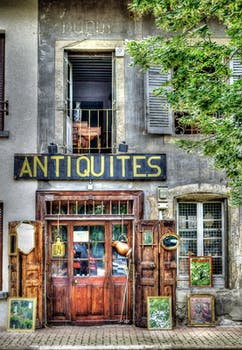
Label: No Watermark